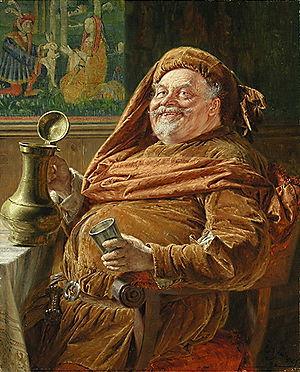
Les xérès sont des vins blancs de Denominación de Origen (DO), produits à Jerez de la Frontera, dans le sud de l'Andalousie, en Espagne. Ces vins sont mutés à l'eau-de-vie pour obtenir deux grandes catégories : les finos, pour lesquels de l'alcool à 15,5° est ajouté, et les olorosos, à 18°. Ils sont très appréciés des Britanniques, qui les connaissent sous le nom de sherry ou sack. Le vinaigre de Xérès est également produit à partir de ces vins.
Abréviations :
Le vin est une boisson alcoolisée obtenue par la fermentation du raisin, fruit de la vigne viticole.